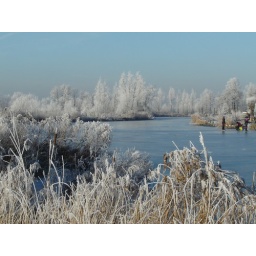
View along the river by our house - Jan. 2009